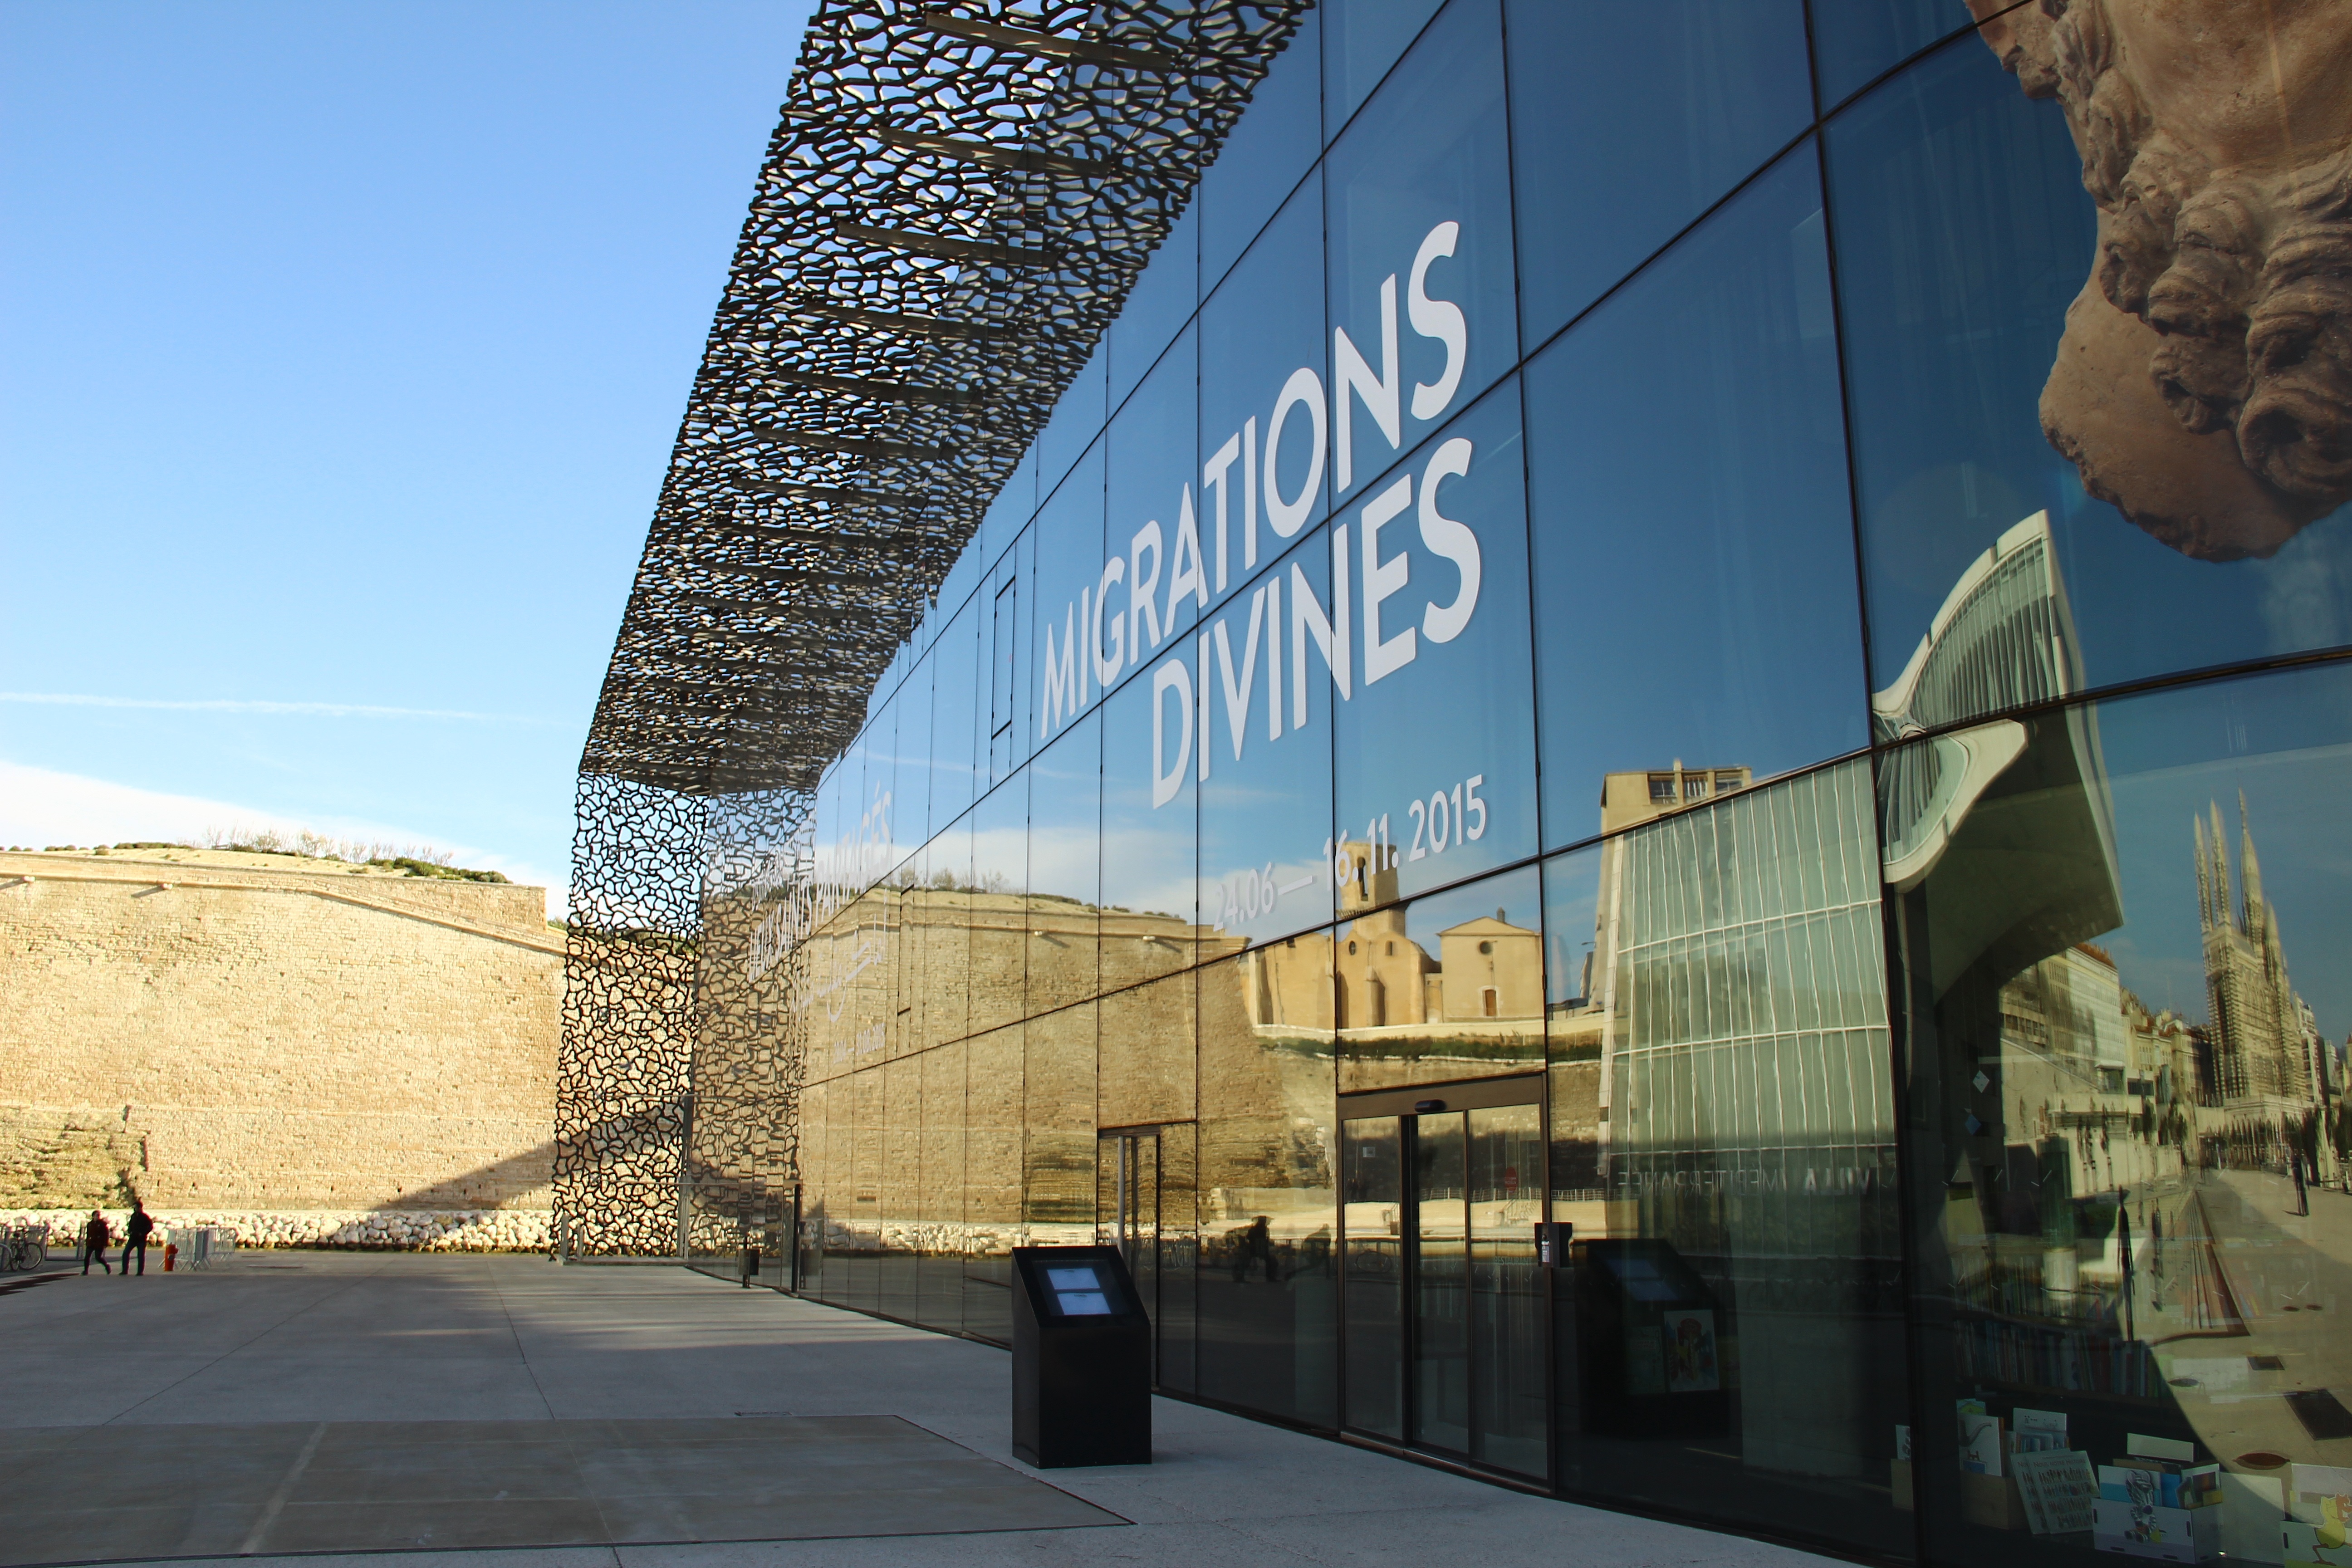
architecture, structure, downtown, museum, plaza, landmark, facade, stadium, arena, tourist attraction, marseille, headquarters, shopping mall, mucem, sport venue